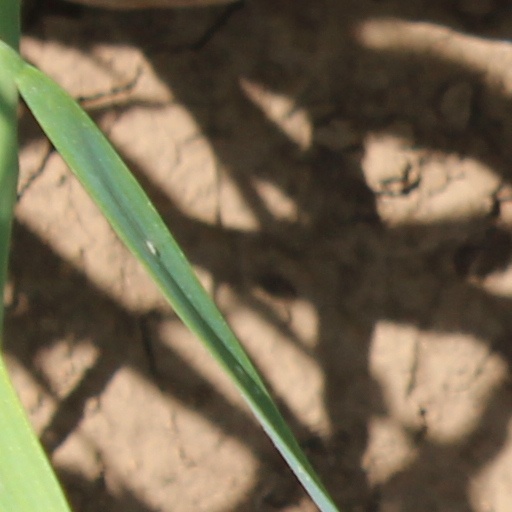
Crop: wheat